Serial killer

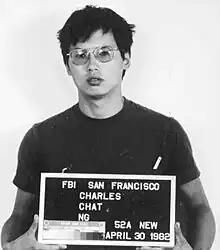
A dishonorably discharged Marine, Charles Ng participated in the kidnapping, sadistic torture, rape, and murder of numerous victims.

The main objective for this type of serial killer is to gain and exert power over their victim. Such killers are sometimes abused as children, leaving them with feelings of powerlessness and inadequacy as adults. Many power- or control-motivated killers sexually abuse their victims, but they differ from hedonistic killers in that rape is not motivated by lust (as it would be with a lust murder) but as simply another form of dominating the victim. Ted Bundy is an example of a power/control-oriented serial killer. He traveled around the United States seeking women to control.